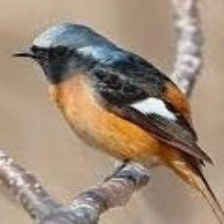
Species: DAURIAN REDSTART
Scientific name: PHOENICURUS AUROREUS